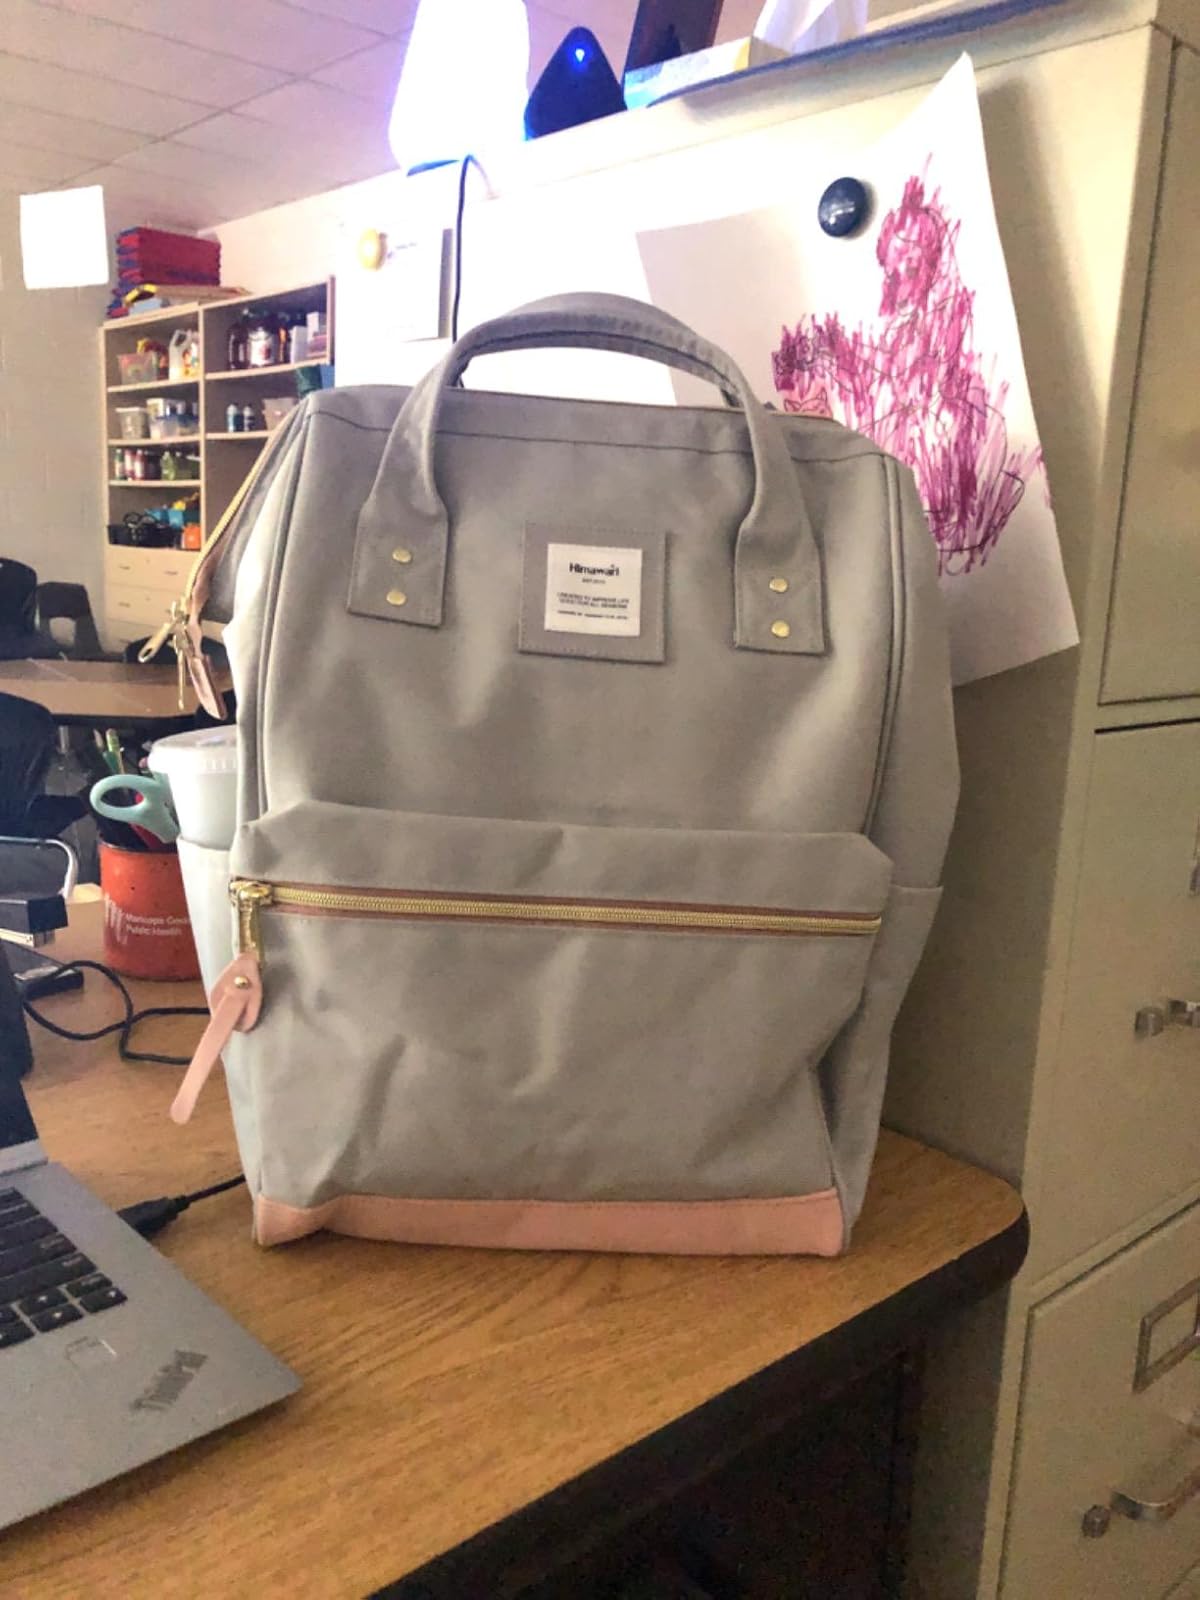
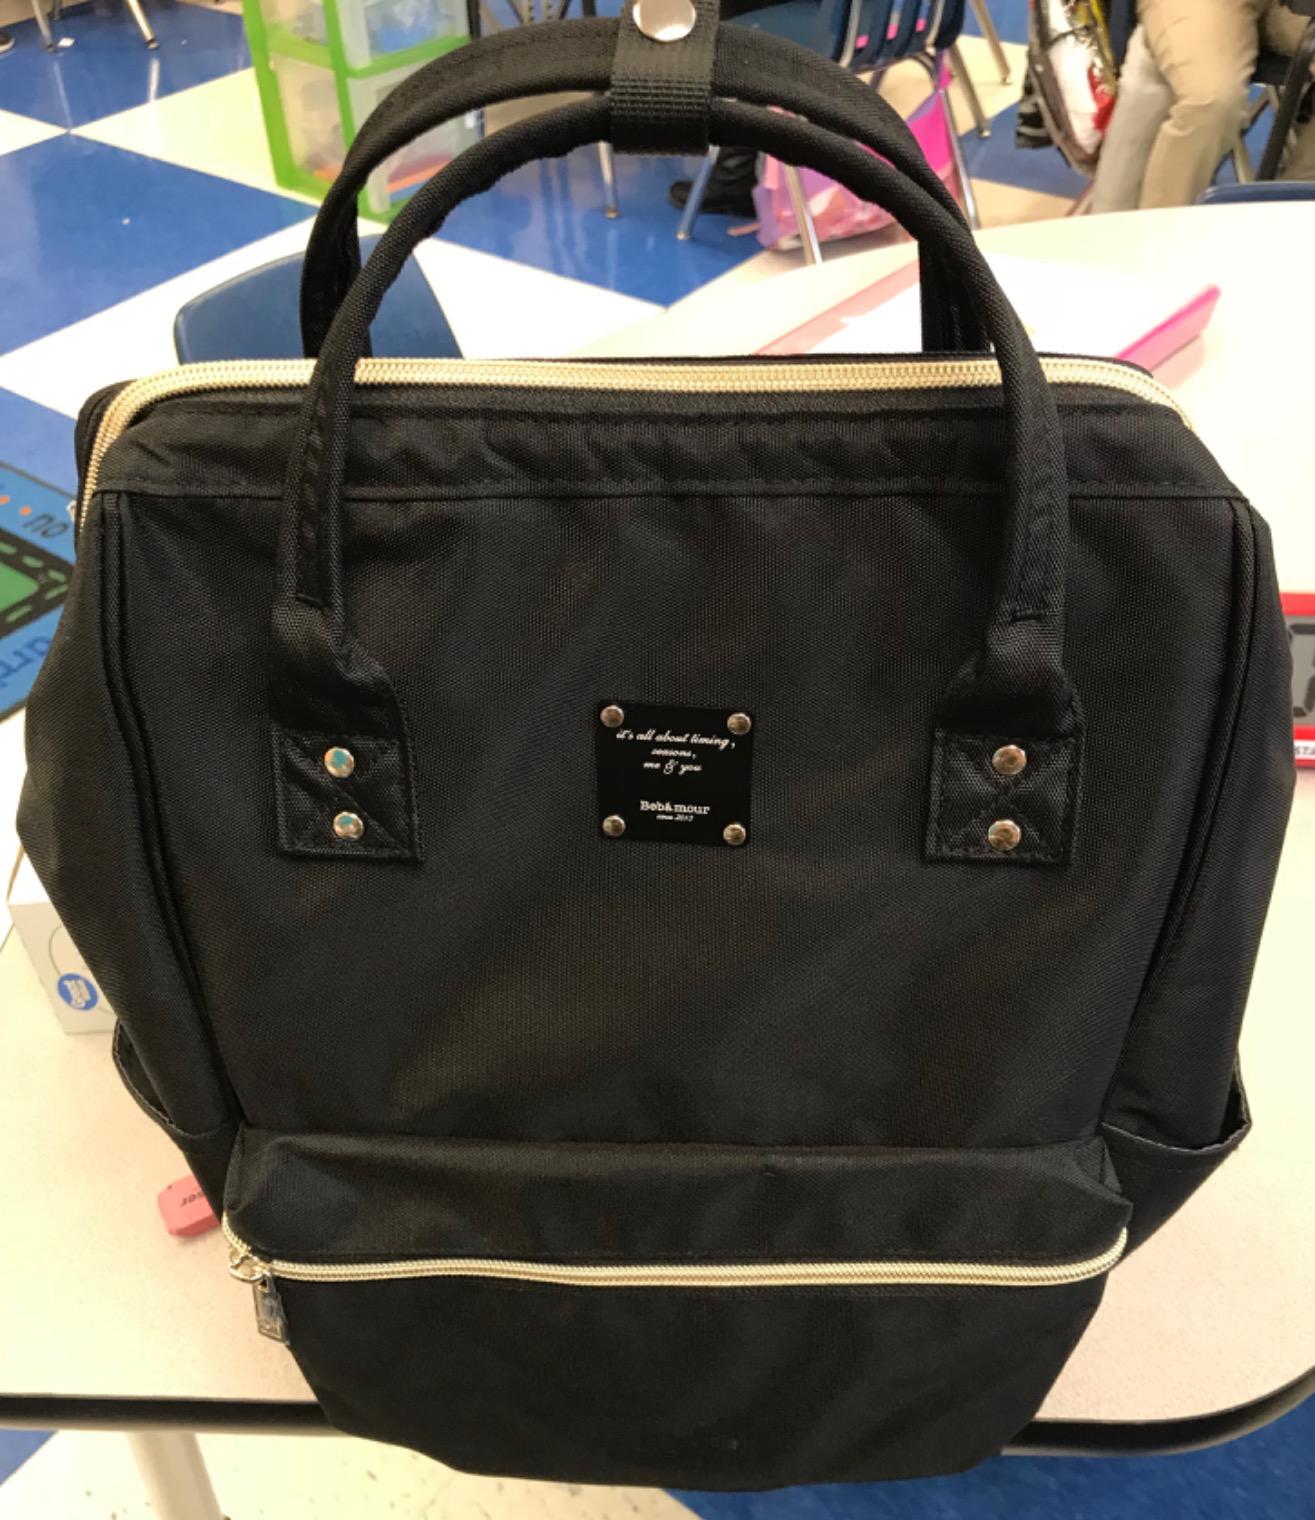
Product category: bag
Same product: no